Cathedral of the Archangel

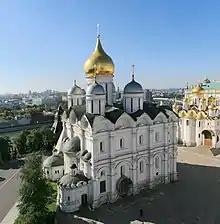
View of the Archangel Cathedral from Ivan the Great Bell Tower, with the Cathedral of the Annunciation in the background.

A precursor to the present cathedral was built in 1250, and was replaced with a stone church in 1333 by Grand Duke Ivan Kalita, who would later become the first Russian monarch to be buried in the church. In 1505, Grand Duke Ivan III, already in the midst of major renovation project for the Kremlin, turned his attention to the church, as in the case of the rebuilding of the Assumption Cathedral two decades earlier, turned to architects from Italy for assistance. An Italian, Lamberti Aloisio da Mantagnana (Aloisio the New) was invited to Moscow, and ground was broken for a new cathedral on 21 May 1505. Ivan died in the autumn of the same year, and was buried in the still unfinished building. Work on the cathedral was completed by the end of 1508, but it was not formally consecrated until 8 November 1509.